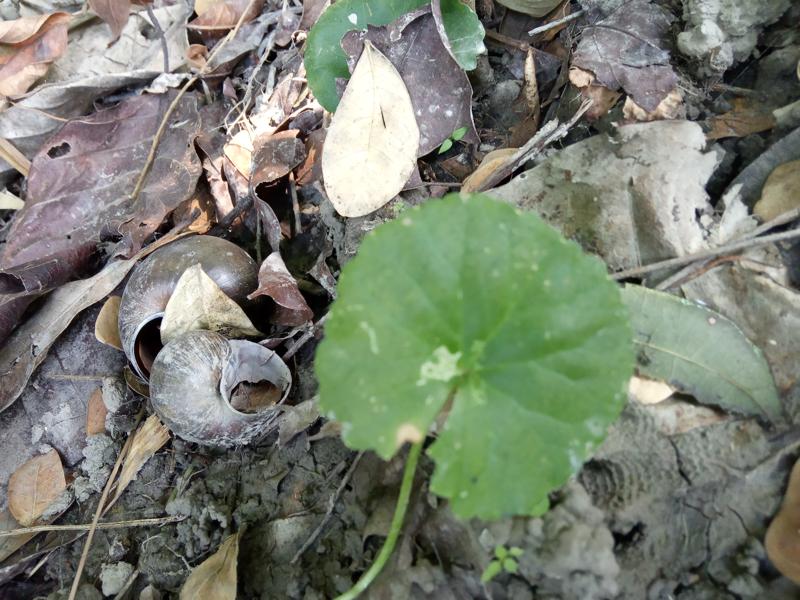
Weed species: Centella asiatica